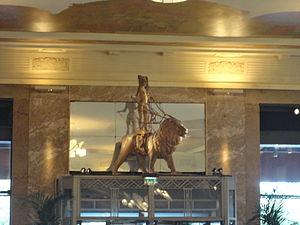
Décoration, statue avec un lyon dans la salle de la Brasserie Georges à Lyon (France).
La Brasserie Georges est un restaurant situé dans le 2ᵉ arrondissement de Lyon.